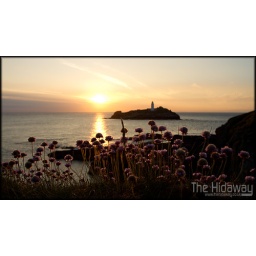
Thrift and the lighthouse silhouetted against the setting sun sky at Godrevy.